Parrocchia Esaltazione della Santa Croce, Pastrengo

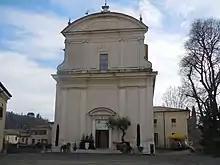

The church of the Exaltation of the Holy Cross or Esaltazione della Santa Croce is a Roman Catholic parish church, located in Pastrengo, province of Verona, region of Veneto, Italy.